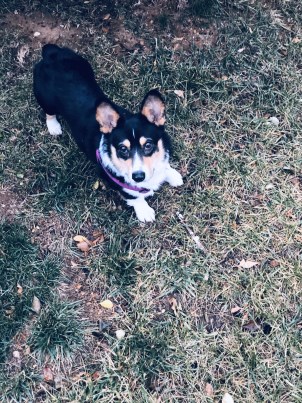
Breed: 2909-n000116-Cardigan